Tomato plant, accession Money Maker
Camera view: vertical (180 deg); turntable rotation: 210 degrees
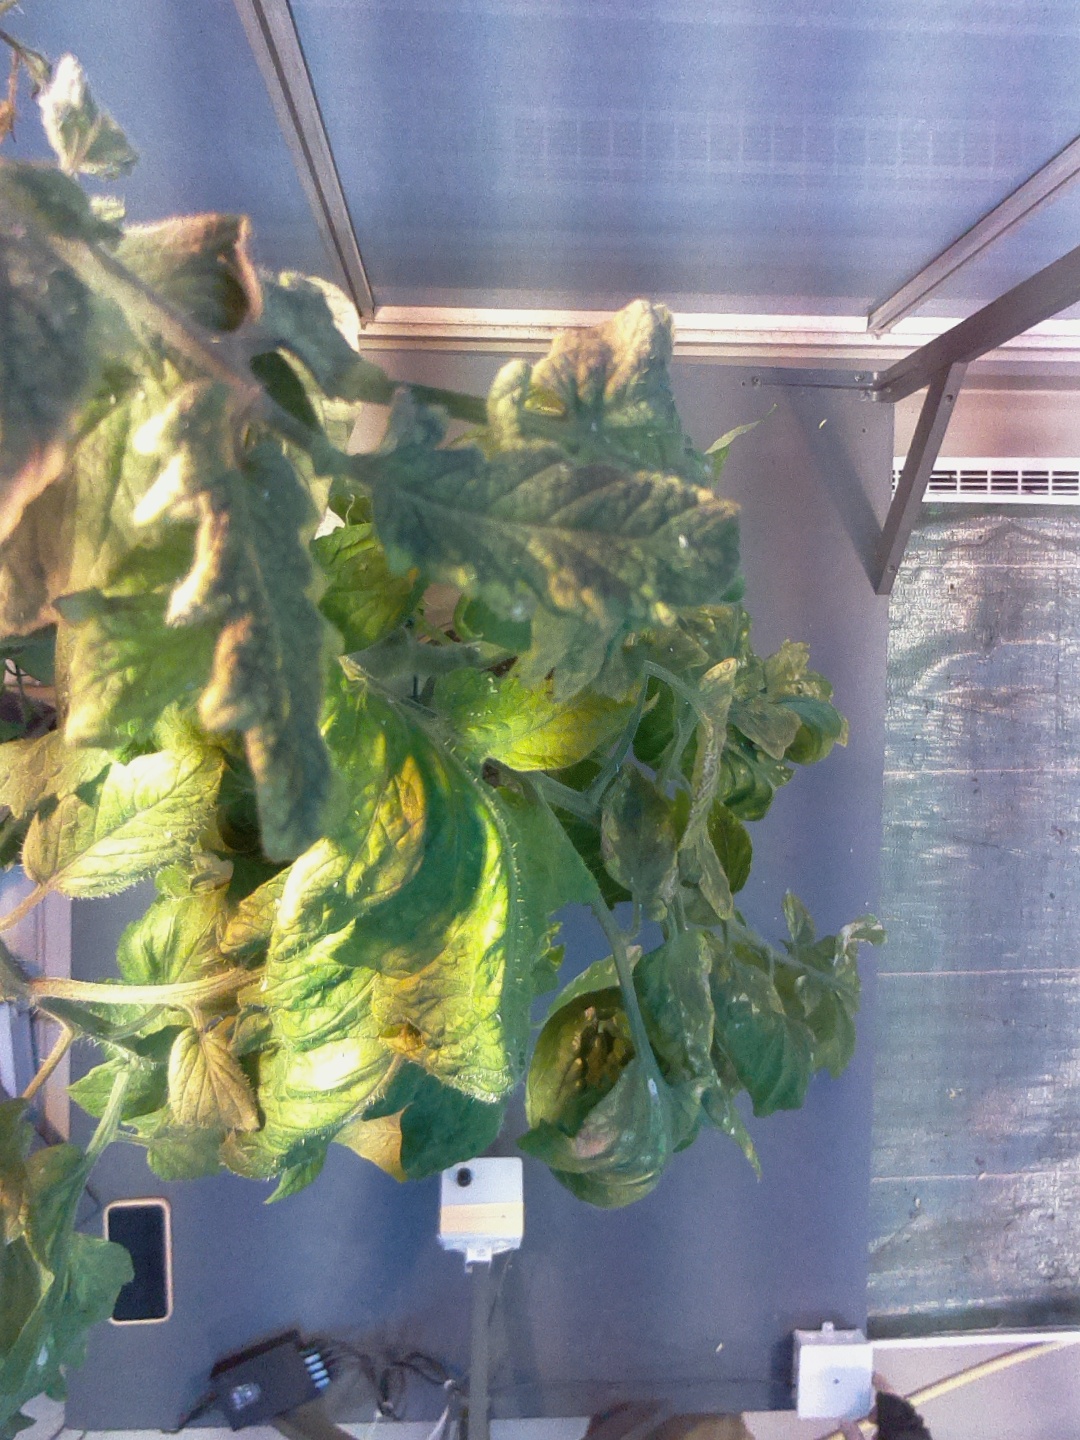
BBCH growth stage 76: 60%-70% of final fruit size